Berlin Connection

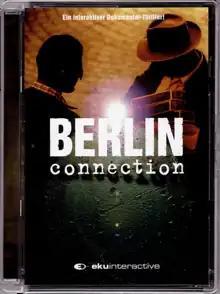
Super jewel box cover art

Berlin Connection is a 1998 German educational adventure game by eku interactive that was released for Mac and Windows.